St. Lawrence Market

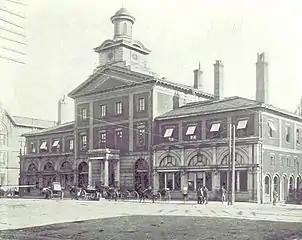
St. Lawrence Market South in 1899. Built in 1845, the building was re-purposed for market use in 1902.

The City of Toronto government is now proceeding with another market building on the site of the North building at 92 Front St. A new four-storey building with an atrium is to replace the 1968 North building. The city council has awarded the contract to The Buttcon Limited/The Atlas corporation Joint Venture. The construction on the new project started in July 2019. Spring 2022 was the timeline that had been announced for the new building to be ready. As of February 2025, the building is expected to be completed and operational in April 2025. During the rebuilding of the North Market, the farmer's market was relocated to 125 The Esplanade, just south of the South building. Foundations of the 1831, 1851 and 1904 North Market buildings were found below the floor of the 1968 building. The new building will also include courts and an underground parking garage.